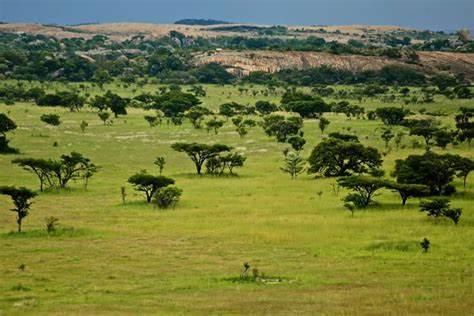
Ardhi ambayo ipo tambarare iliyojaa majani na miti mifupi iliyokaa mbalimbali, yote ina kijani kibichi kuyafanya mazingira yawe na mdhari inayomvutia kila anaetazama.